Fabens Port of Entry

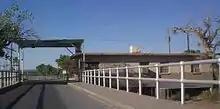
Fabens, Texas old border inspection station, as seen in 2001

The port of Fabens was established by Executive Order 4869 on May 1, 1928, ten years prior to the construction of the first bridge, so it is likely there was once a ferry operation at this location. The original port facility, built in 1938, was used as recently as the mid-1990s, when U.S. Customs and Border Protection (CBP) moved its operations to temporary buildings a short distance north of the bridge.